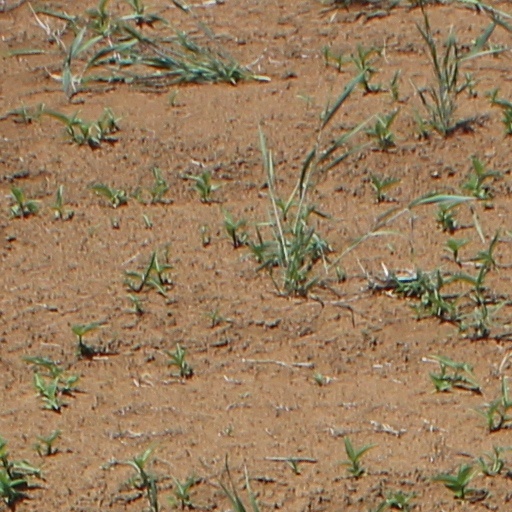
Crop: wheat